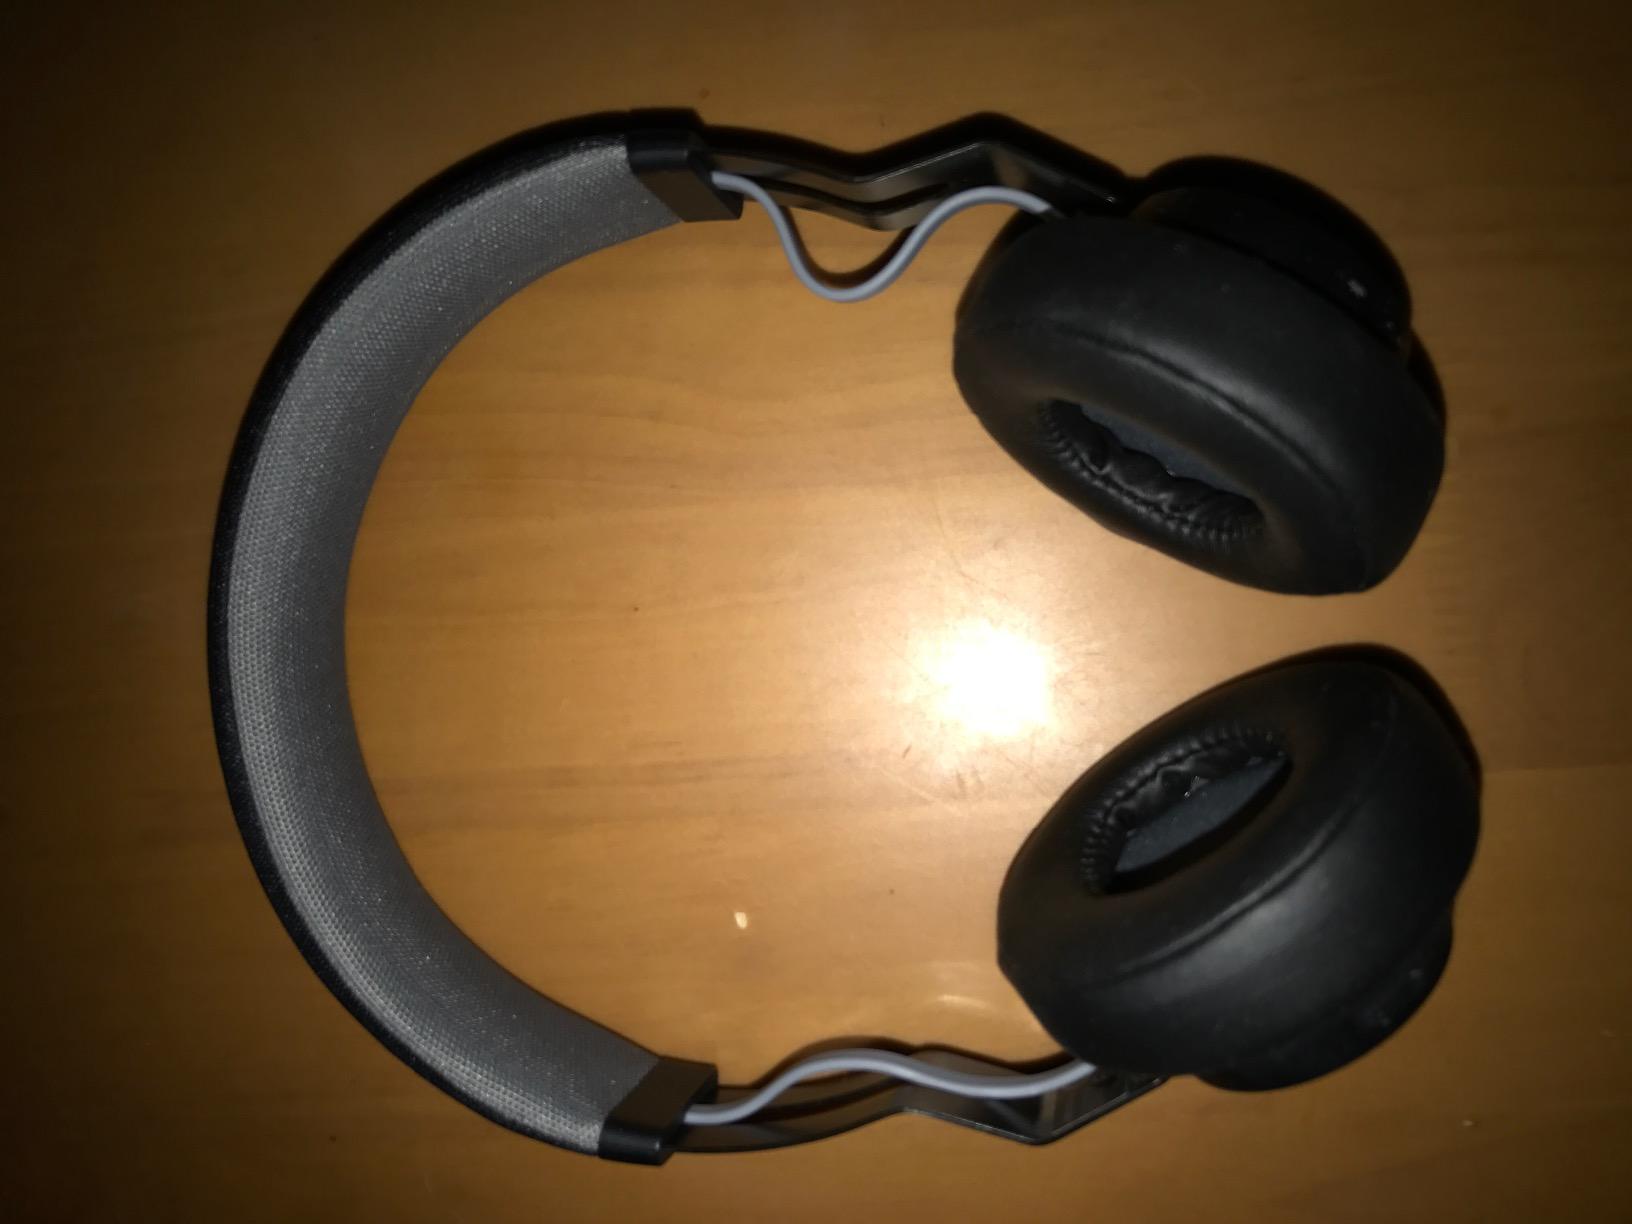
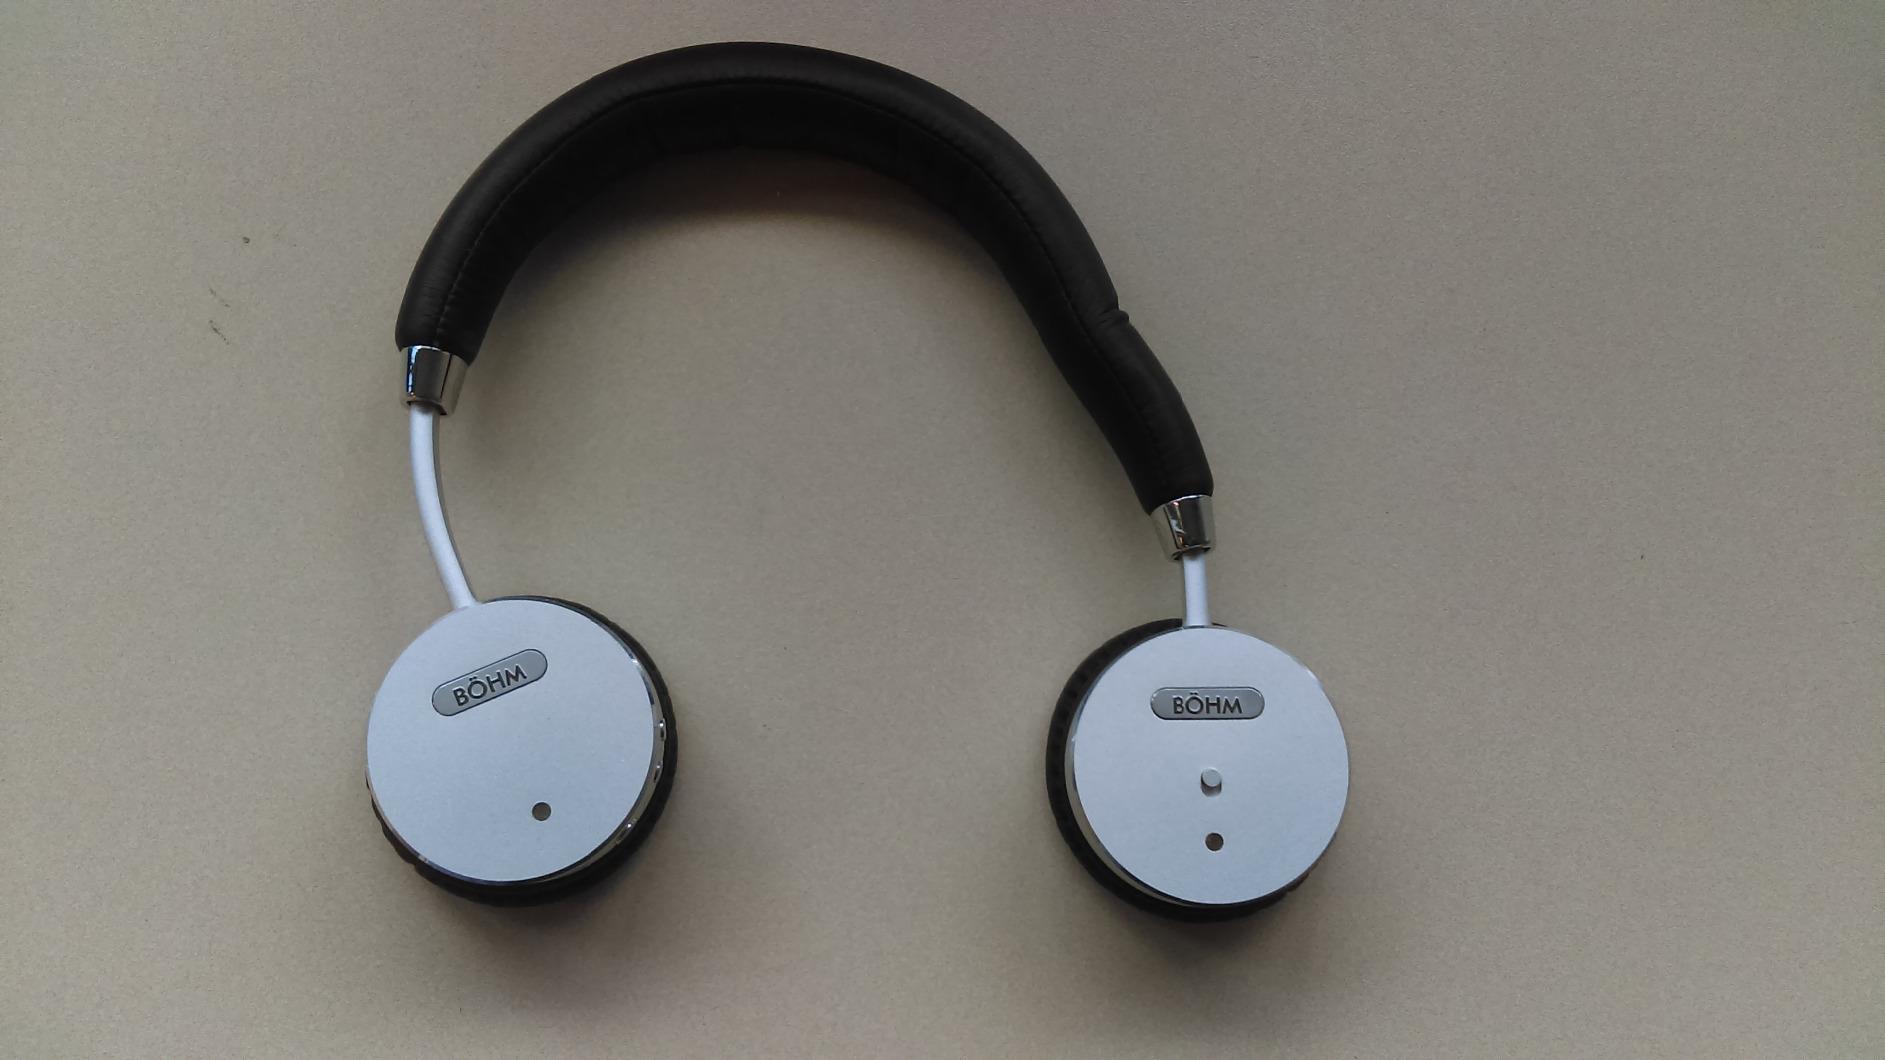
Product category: headphones
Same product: no